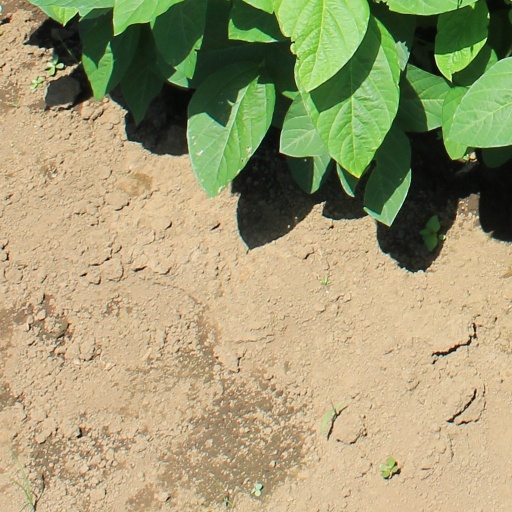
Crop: soybean